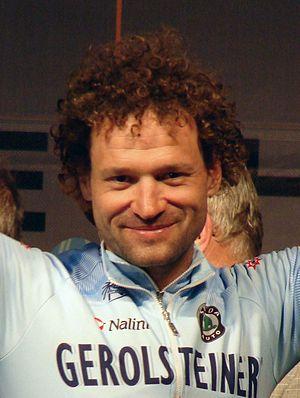
Peter Wrolich est un coureur cycliste autrichien né le 30 mai 1974 à Vienne. Après avoir passé 9 ans dans l'équipe Gerolsteiner, il rejoint en 2009 l'équipe Milram à la suite de l'arrêt de la Gerolsteiner. En fin d'année suivante, il arrête sa carrière.